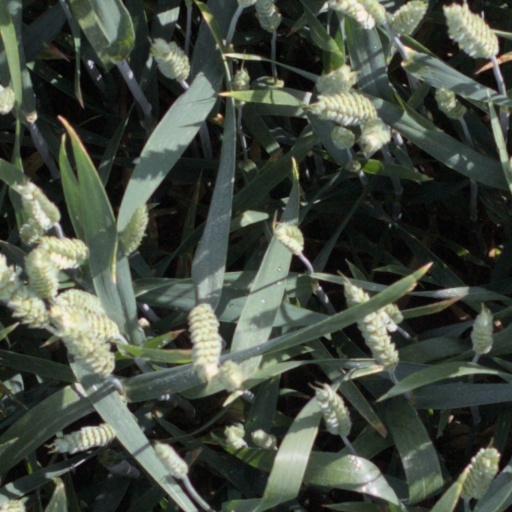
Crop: wheat